Tandy 1400 LT

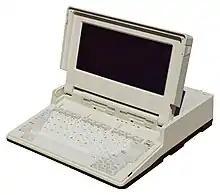
Tandy 1400 LT laptop

The Tandy 1400 LT is the first MS-DOS compatible laptop sold by Tandy Corporation. Introduced in November 1987, it had two 3.5 inch floppy drives and a flip-up monochrome LCD screen, powered by an internal battery.